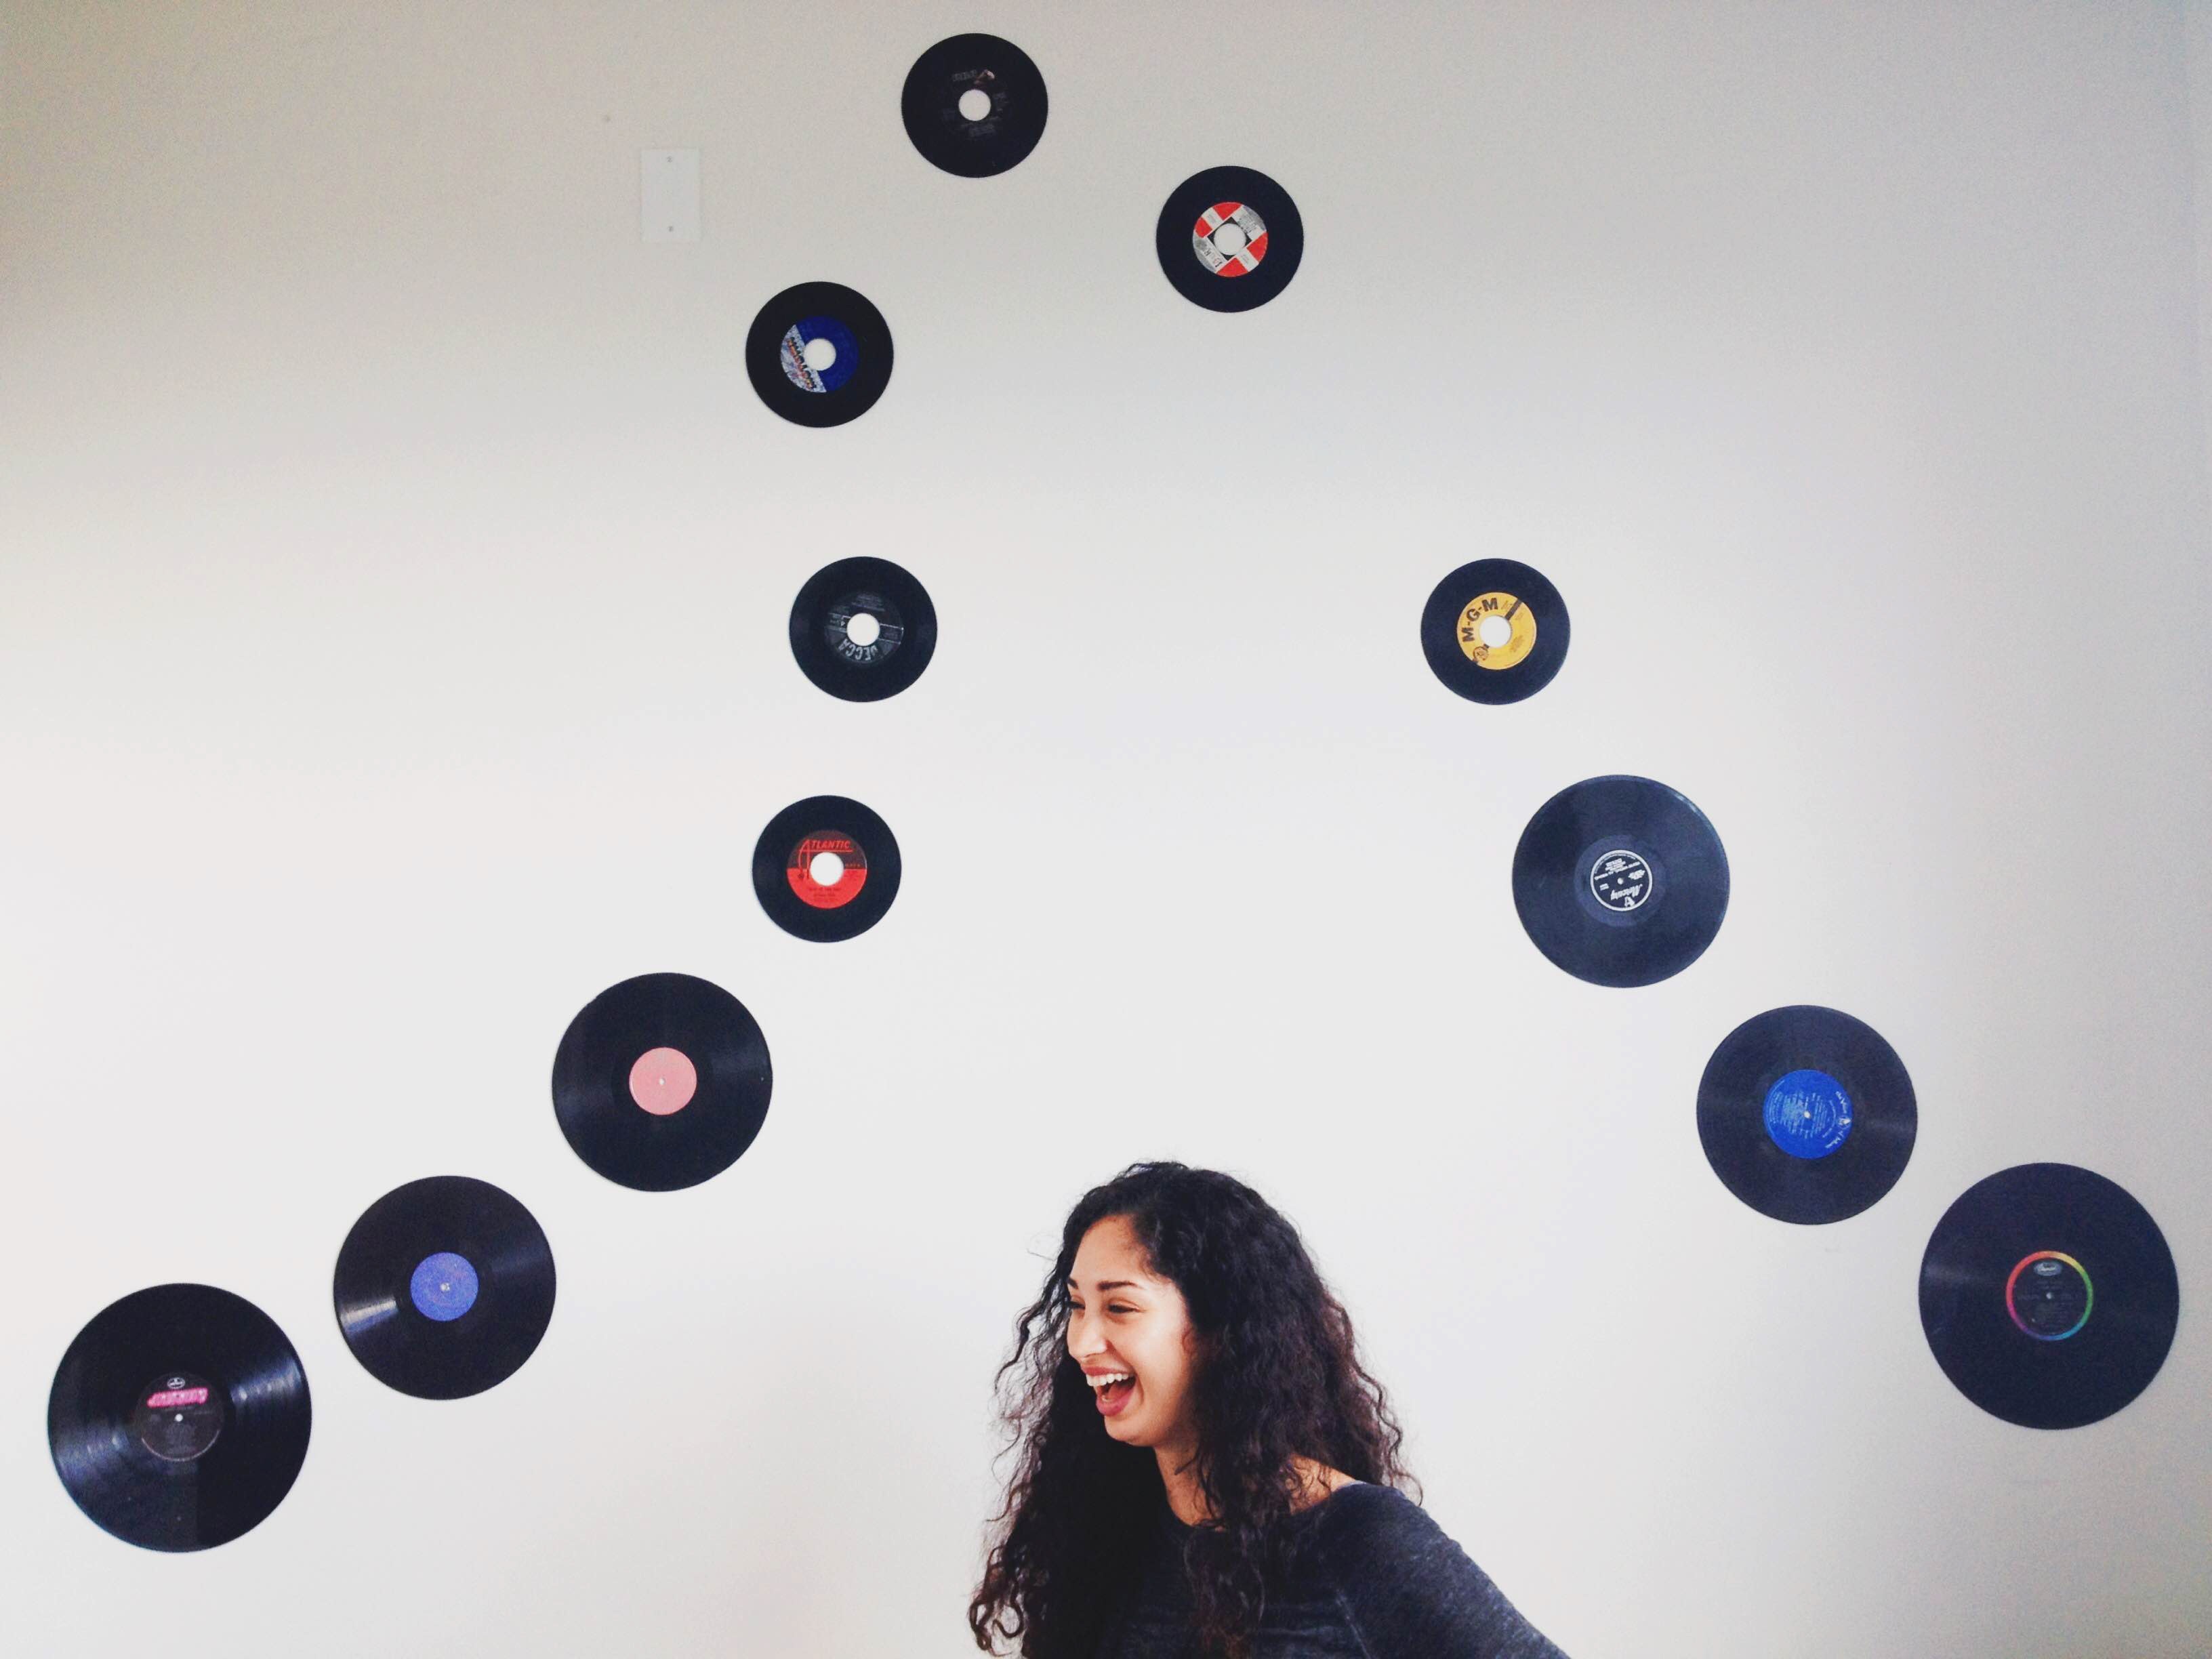
person, girl, woman, number, female, portrait, young, color, blue, black, lifestyle, circle, laughing, design, happy, decorative, records, platters, shape, vinyls, disks